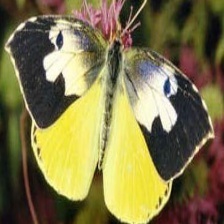
Species: SOUTHERN DOGFACE
Butterfly family (ImageNet category): sulphur_butterfly